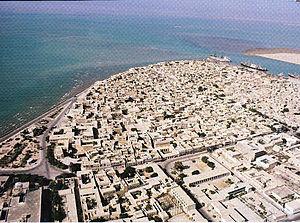
Bouchehr est une ville portuaire iranienne, capitale de la province de ‌Bouchehr. Elle est située sur la côte du golfe Persique. En 2010, une centrale nucléaire se trouve sur son territoire.